Jean Jules Jusserand

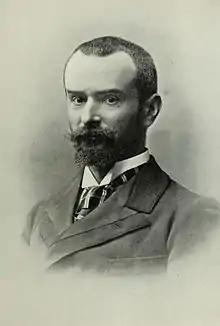
Portrait of Jean Jules Jusserand in 1903

As the new French ambassador in Washington, Jean Jules Jusserand succeeded Jules Cambon who, in Madrid, was replacing his brother Paul Cambon, himself nominated in London. Jusserand took up his position on 7 February 1903.